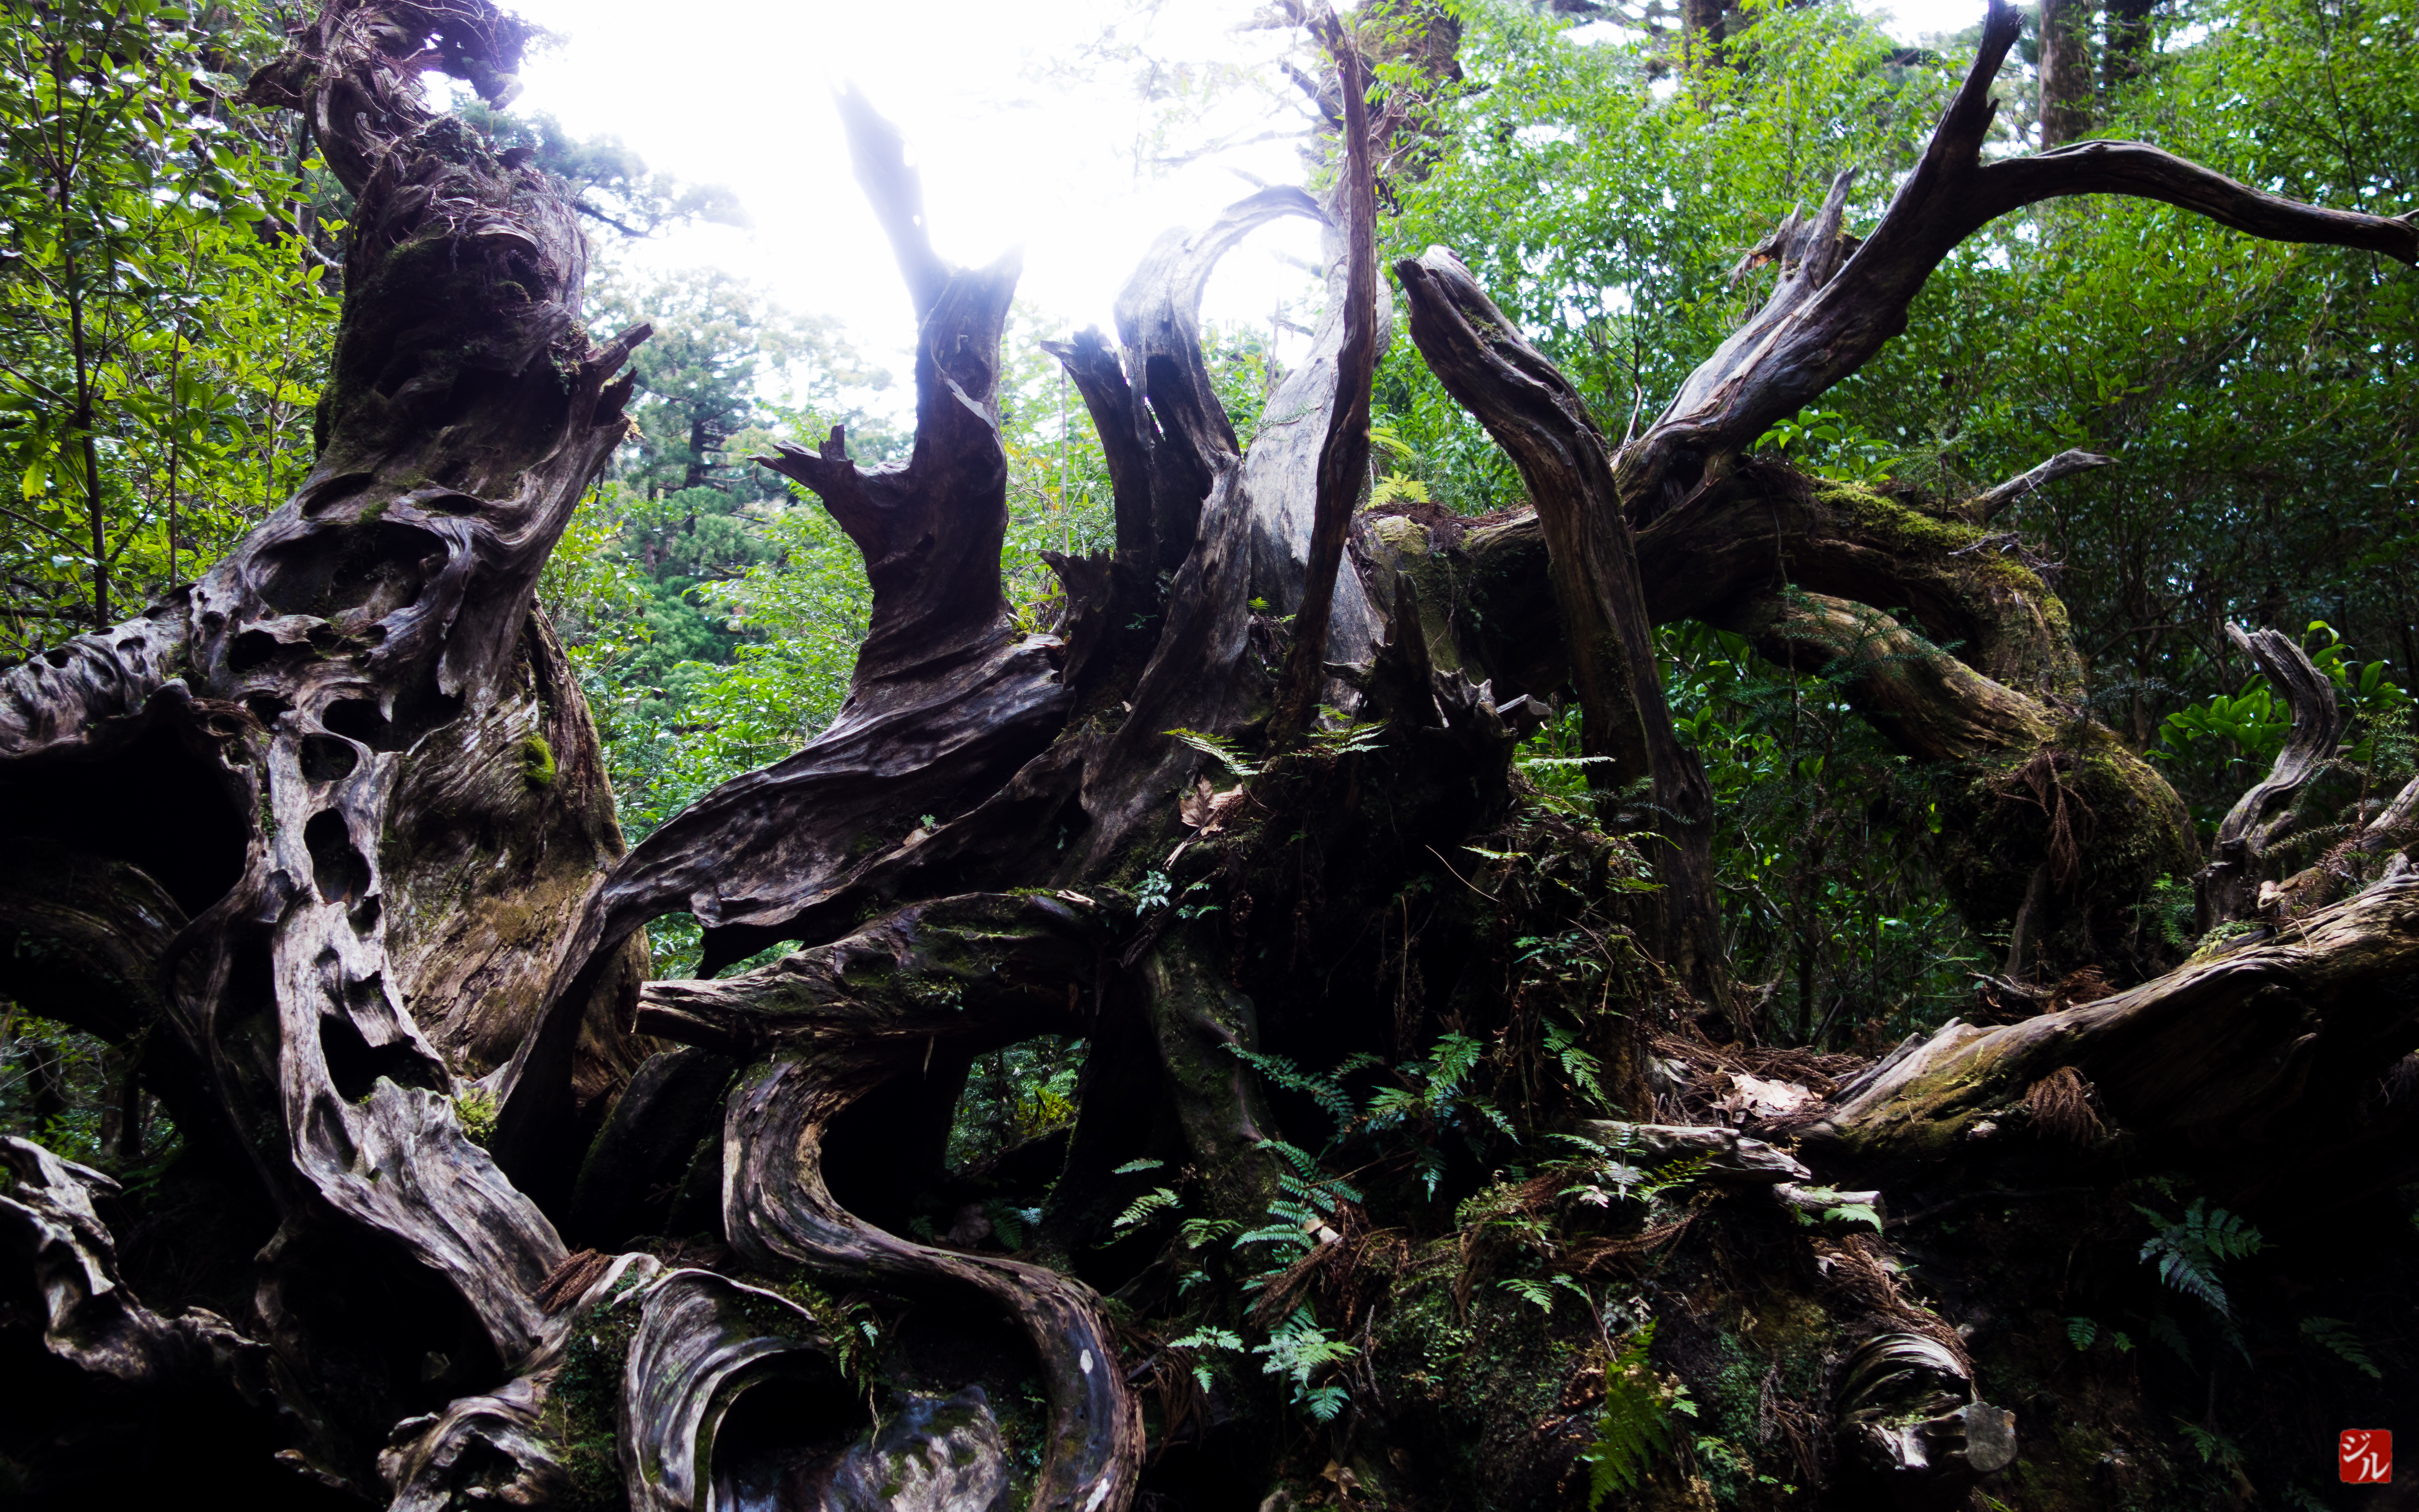
tree, nature, forest, branch, plant, leaf, flower, trunk, jungle, botany, flora, root, japon, kyushu, rainforest, deciduous, unesco, woodland, habitat, foret, patrimoine, japon2015, yakushima, kagoshimaken, mondial, c dre, primaire, kumagegun, yakusuji, old growth forest, natural environment, woody plant, land plant